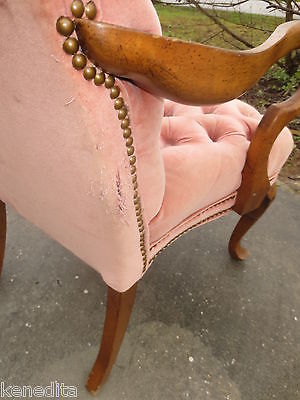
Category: chair